Third Fitna

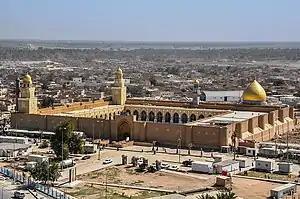
A view of modern-day Kufa and its Great Mosque, where Saffah was proclaimed caliph

In the meantime, in Iraq, Marwan's rebellion coincided with an Alid uprising in Kufa, headed by Abdallah ibn Mu'awiya, in October 744. The uprising was soon suppressed by Yazid III's governor, Abdallah ibn Umar, and his Syrian troops, but Ibn Mu'awiya had managed to escape to Jibal. There volunteers opposed to the Umayyad regime continued to flock to his banner, and he managed to extend his control over large parts of Persia, including most of Jibal, Ahwaz, Fars and Kerman. He established his residence first at Isfahan and then at Istakhr. Marwan II appointed a supporter of his own, the Qaysi Nadr ibn Sa'id al-Harashi, as governor of Iraq, but Abdallah ibn Umar retained the loyalty of the Kalbi majority of the Syrian troops, and for several months the two rival governors and their troops confronted and skirmished at each other around al-Hira. This conflict was abruptly ended with the Kharijite revolt which had begun among the Banu Rabi'ah tribes in Upper Mesopotamia. Although "northerners", the Rabi'a, and especially the Banu Shayban, were enemies of the Mudar and Qays and opposed Marwan II's takeover.